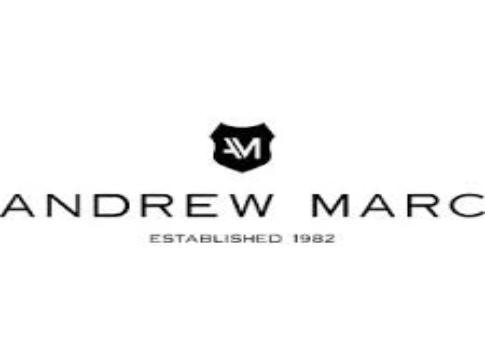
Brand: Andrew Marc
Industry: Clothes